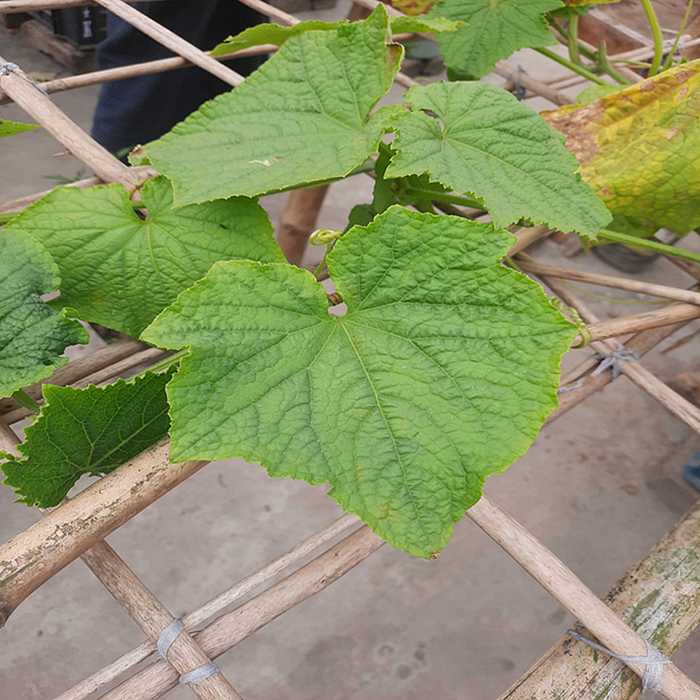
Plant: Cucumber
Label: Fresh leaf